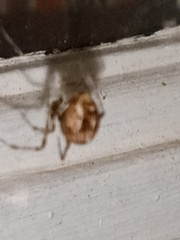
Species: Parasteatoda_tepidariorum